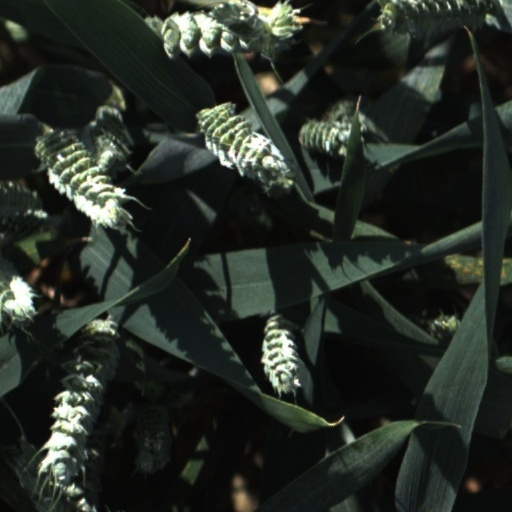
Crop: wheat